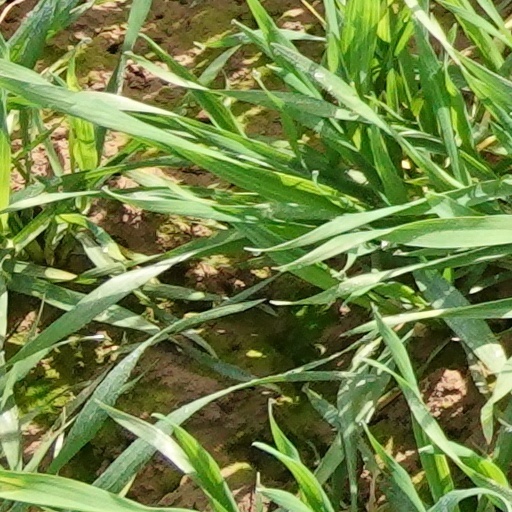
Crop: wheat